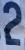
Number: 2